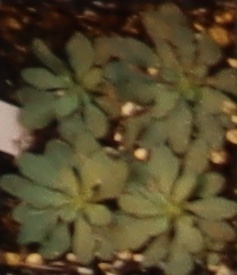
Label: Horseweed